Château de Domecy-sur-le-Vault

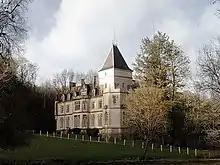
Château de Domecy-sur-le-Vault (2009)

The Château de Domecy-sur-le-Vault is a château located in Domecy-sur-le-Vault close to Sermizelles in the Yonne department in Burgundy, north-central France.